The Pizza Triangle

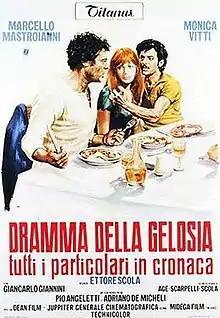
Theatrical release poster

The Pizza Triangle, also released as A Drama of Jealousy (and Other Things) and Jealousy, Italian Style, is a 1970 romantic comedy-drama film directed by Ettore Scola, who co-wrote the screenplay with the screenwriter duo of Age & Scarpelli. It stars Marcello Mastroianni, Monica Vitti and Giancarlo Giannini. Spanish actors Manuel Zarzo and Juan Diego were dubbed into Italian.